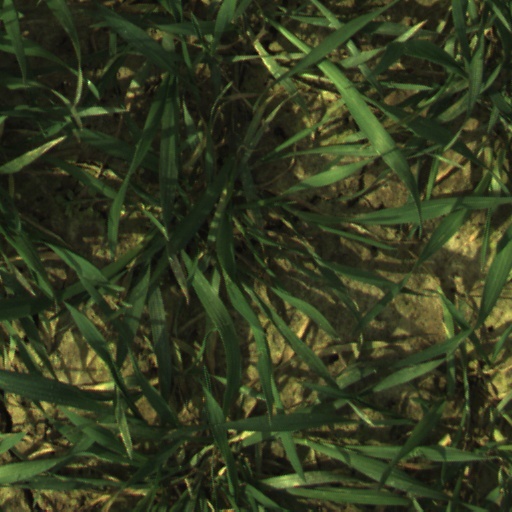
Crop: wheat